Hudson River School

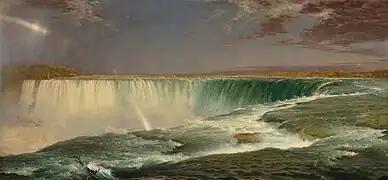
Frederic Edwin Church, "Niagara Falls", 1857, Corcoran Gallery of Art, Washington, D.C.

Thomas Cole is generally acknowledged as the founder of the School. He took a steamship up the Hudson in the autumn of 1825, stopping first at West Point then at Catskill landing. He hiked west high into the eastern Catskill Mountains of New York to paint the first landscapes of the area. The first review of his work appeared in the "New York Evening Post" on November 22, 1825. Cole was from England and the brilliant autumn colors in the American landscape inspired him. His close friend Asher Brown Durand became a prominent figure in the school. A prominent element of the Hudson River School was its themes of nationalism, nature, and property. Adherents of the movement also tended to be suspicious of the economic and technological development of the age.